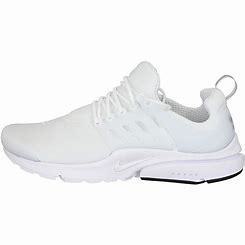
Brand: Nike
Model: Air Presto Essential